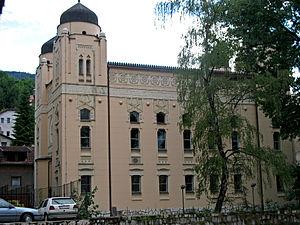
Cet article recense les monuments nationaux situés sur le territoire de la Ville de Sarajevo en Bosnie-Herzégovine et dans la République serbe de Bosnie. La liste établie par la Commission pour la protection des monuments nationaux compte 109 monuments nationaux inscrits sur la liste principale et 20 monuments inscrits sur une liste provisoire.
Karel Pařík était un architecte d'origine tchèque. Il a passé la plus grande partie de sa vie à Sarajevo, où il a dessiné plus de 70 bâtiments.
La synagogue de Sarajevo est située en Bosnie-Herzégovine, sur le territoire de la Ville de Sarajevo. Construite en 1902 sur des plans de l'architecte Karel Pařík, elle est inscrite sur la liste des monuments nationaux de Bosnie-Herzégovine.